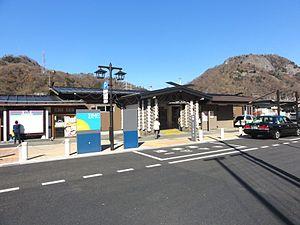
La gare d'Ōtsuki est une gare ferroviaire de la ville d'Ōtsuki, dans la préfecture de Yamanashi au Japon. Elle est exploitée par les compagnies JR East et Fujikyū.